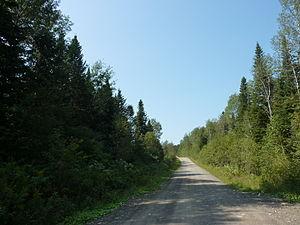
Chemin de la Seigneurie du lac Matapédia
La Matapédia est une municipalité régionale de comté située dans l'Est du Canada dans la région administrative du Bas-Saint-Laurent au Québec à l'entrée de la péninsule gaspésienne.
La seigneurie du Lac-Matapédia est un territoire forestier situé sur la rive nord du lac Matapédia dans la vallée de la Matapédia dans l'Est du Québec. La seigneurie est actuellement sous un contrat d'approvisionnement et d'aménagement forestier avec le ministère des Ressources naturelles et de la Faune du Québec. Il s'agit également du parc régional de la Seigneurie-du-Lac-Matapédia sur une partie de son territoire.
Lac-Matapédia est un territoire non organisé situé dans la municipalité régionale de comté de La Matapédia, dans la région administrative du Bas-Saint-Laurent, au Québec.